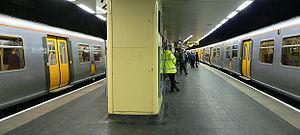
Liverpool [livœʁpul] est une cité et un district métropolitain du Merseyside dans la région de l'Angleterre du Nord-Ouest sur la rive est et nord de l'estuaire du fleuve Mersey. La ville faisait partie du comté du Lancashire jusqu'en 1974 avant la formation du comté de Merseyside.